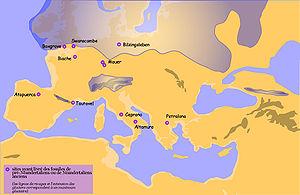
Aroeira 3 est un crâne néandertalien ancien fragmentaire d'environ 400 000 ans, découvert en 2014 dans la grotte d'Aroeira à Torres Novas au Portugal. Sa morphologie ne correspond à aucune autre forme de référence mais montre cependant quelques traits néandertaliens. Il s'ajoute à d'autres crânes contemporains aux caractéristiques propres comme ceux de Tautavel, de la Sima de los Huesos, de Ceprano, et confirme la diversité des groupes humains en Europe au Pléistocène moyen, au détriment d'un scénario d'évolution linéaire depuis Homo heidelbergensis. Il était accompagné d'outils de pierre de mode 2 et d'os d'animaux calcinés, suggérant une maitrise du feu.
L'Homme de Ceprano est le nom donné au crâne fossile Ceprano 1, découvert en 1994 près de Ceprano, dans le Latium, en Italie. Après plusieurs datations provisoires, ce crâne a été finalement daté de 353 000 ans en 2011. Les chercheurs sont partagés sur l'attribution de ce fossile qui ne montrerait pas de caractères néandertaliens. Les dernières études tendraient à le rattacher à l'espèce européenne Homo heidelbergensis.
L'Homme de Tautavel est le nom donné à un ensemble de fossiles du genre Homo, trouvés dans la Caune de l'Arago, sur la commune de Tautavel, dans les Pyrénées-Orientales. Les fossiles humains découverts sont datés sur une période allant de 570 000 à 400 000 ans avant le présent, et sont généralement attribués à l'espèce Homo heidelbergensis. La première dent fut mise au jour en 1965, et le fossile Arago 21 en 1971, par l'équipe d'Henry et Marie-Antoinette de Lumley. Les campagnes annuelles de fouilles continuent de livrer de nouveaux vestiges fossiles. L'industrie lithique associée à l'Homme de Tautavel est de type acheuléen.
Arago 149 est, au jour de sa découverte, le plus vieux reste humain jamais trouvé en France. Cette dent a été trouvée le jeudi 23 juillet 2015 dans la Caune de l'Arago située sur la commune de Tautavel. En 2018, une autre dent humaine est découverte dans la même grotte dans un sol de la même période.
L'Homme de Néandertal, ou Néandertalien, est une espèce éteinte du genre Homo, qui a vécu en Europe, au Moyen-Orient et en Asie centrale, jusqu'à environ 30 000 ans avant le présent. Selon une étude génétique publiée en 2016, il partage avec l'Homme de Denisova un ancêtre commun remontant à environ 450 000 ans. Cet ancêtre partage lui-même avec Homo sapiens un ancêtre commun remontant à environ 660 000 ans. Les plus anciens Néandertaliens fossiles reconnus comme tels sont ceux de la Sima de los Huesos, datés de 430 000 ans.